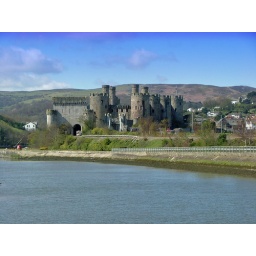
Conwy is a World Heritage site.View of the castle from across the river in Deganwy